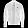
Label: Coat